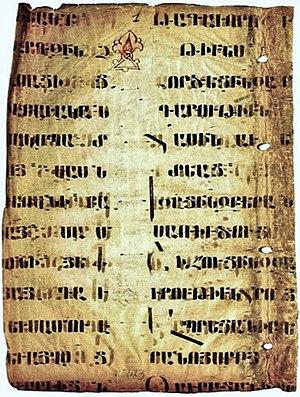
Fragment de l'Épître de Paul aux Hébreux, Matenadaran, patarik 463, f° 1.
L'Épître aux Hébreux est un livre du Nouveau Testament rédigé en grec et intitulé « Πρὸς Ἑϐραίους ». Elle est censée s'adresser à des « Hébreux » mais l'identité de ces destinataires offre matière à discussion, si tant est qu'il s'agisse d'une véritable lettre. Là n'est pas son seul paradoxe.
La Première épître de Clément, ou Épître de Clément aux Corinthiens, est une lettre rédigée en grec par Clément de Rome, évêque de cette ville dans les années 90. Considéré comme pape, il est canonisé sous le nom de saint Clément Iᵉʳ dans les traditions catholique et orthodoxe. C'est en grande partie à cette lettre que Clément doit sa notoriété. Il s'agit du seul écrit de cet auteur.